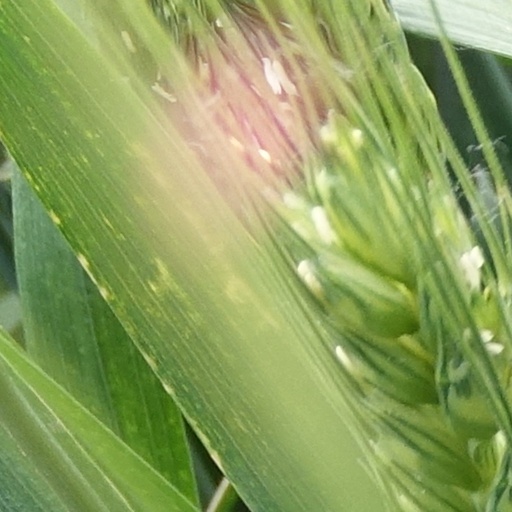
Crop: wheat